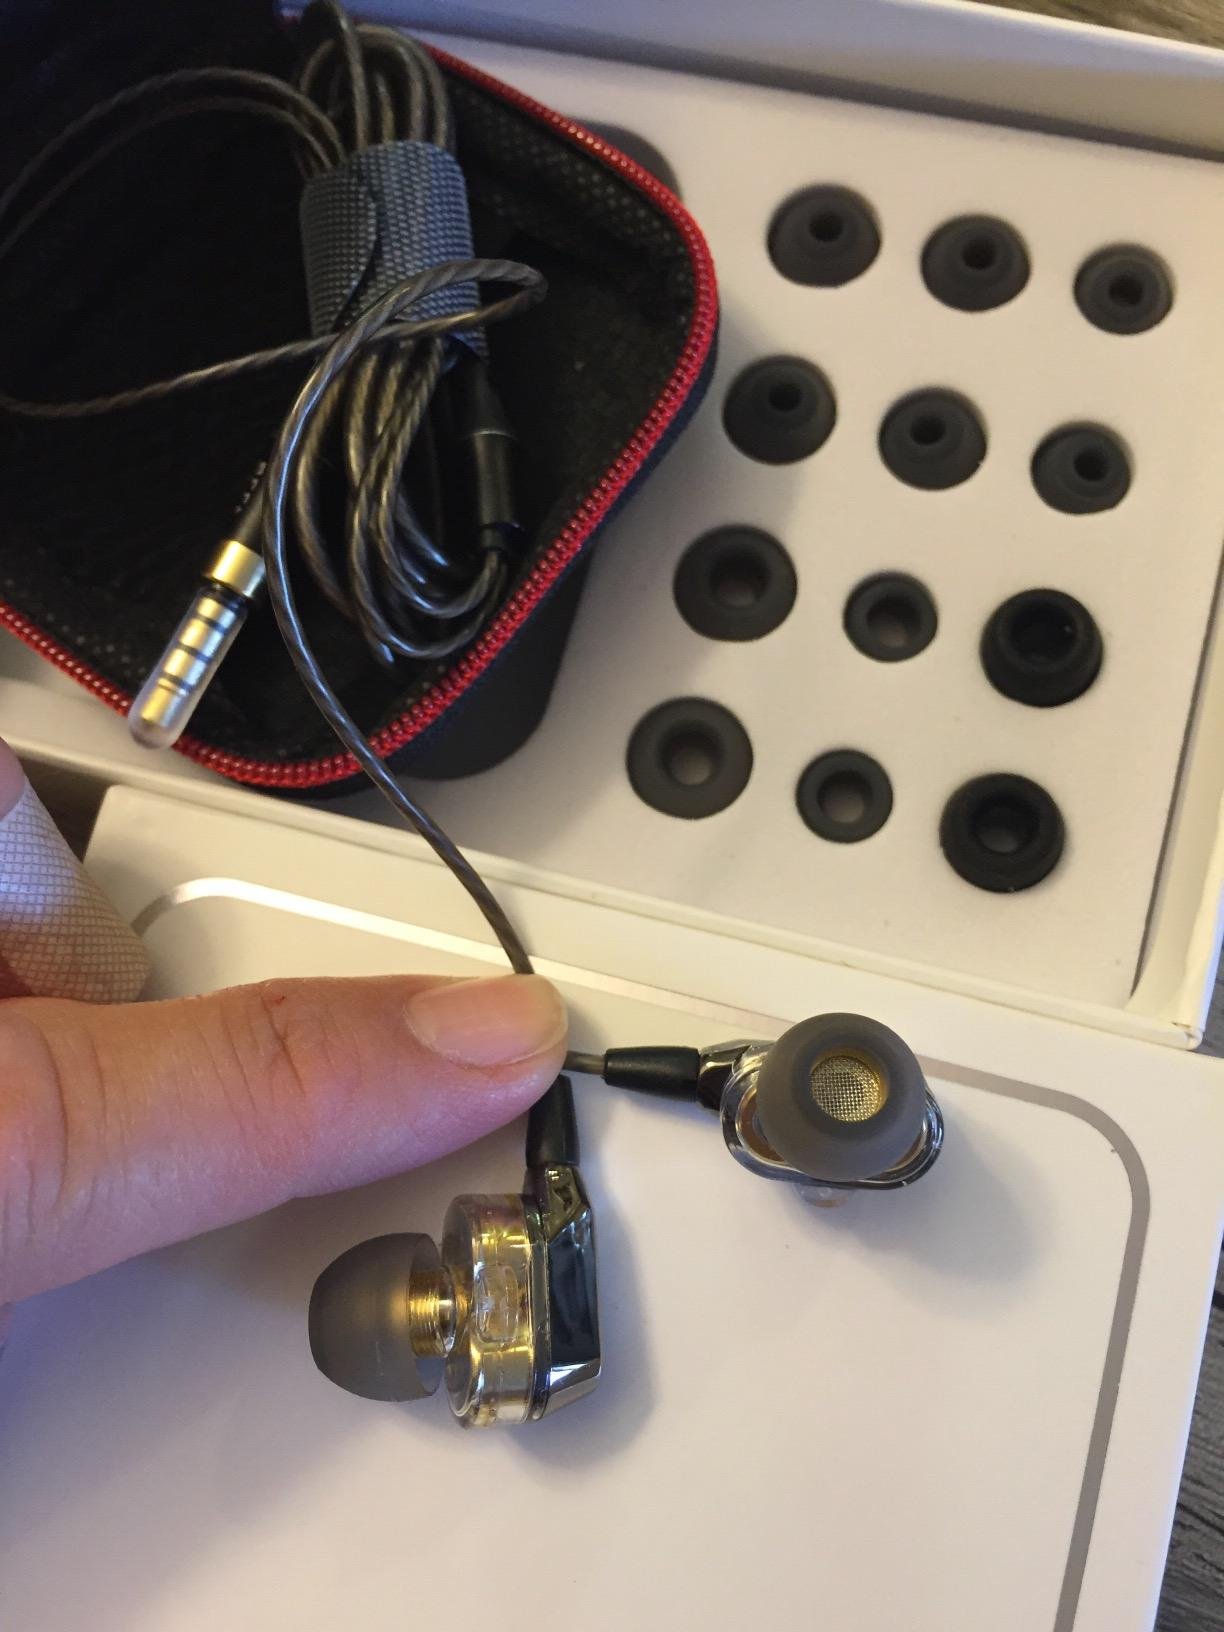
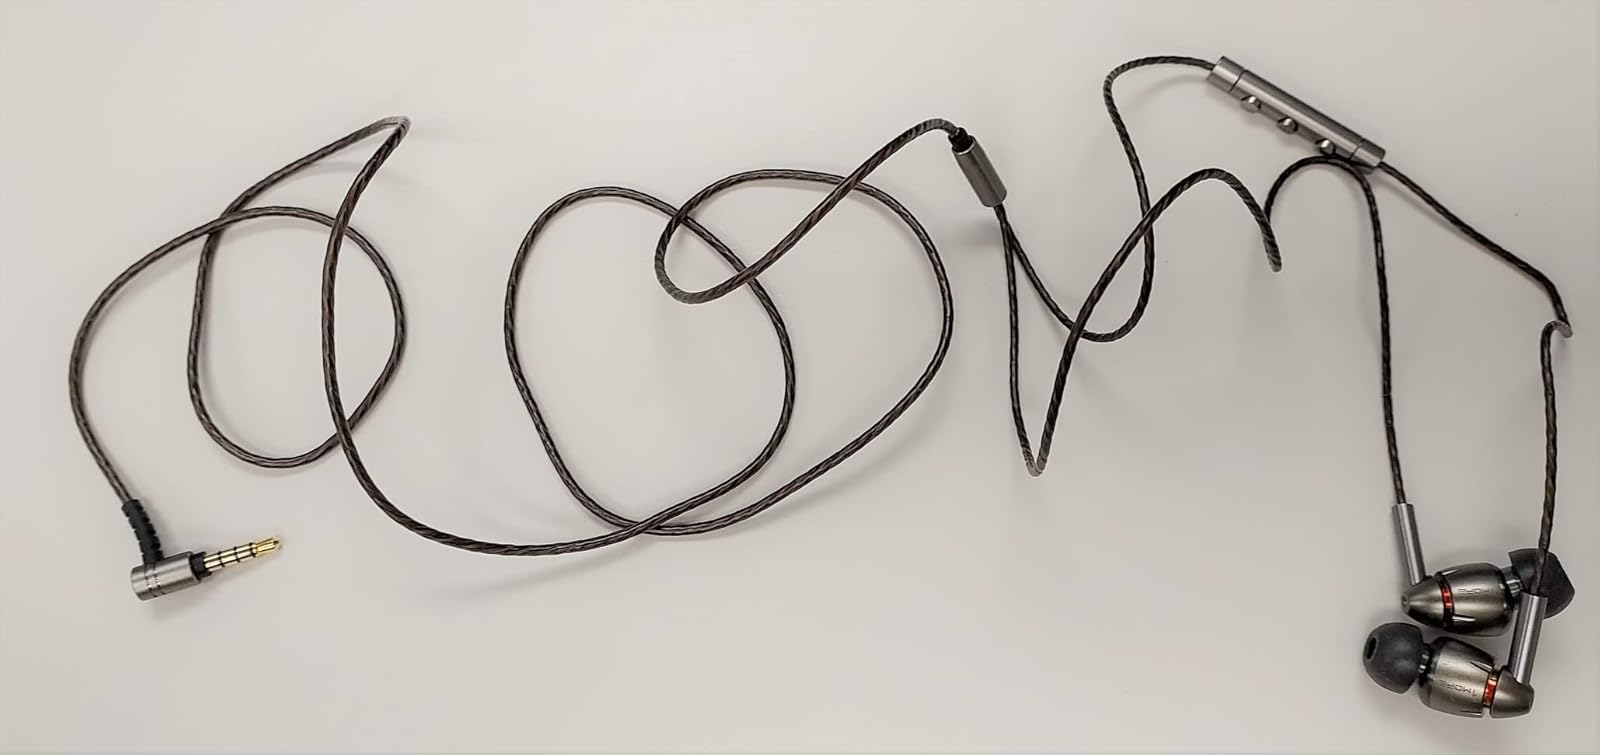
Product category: headphones
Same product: no